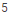
Number: 5